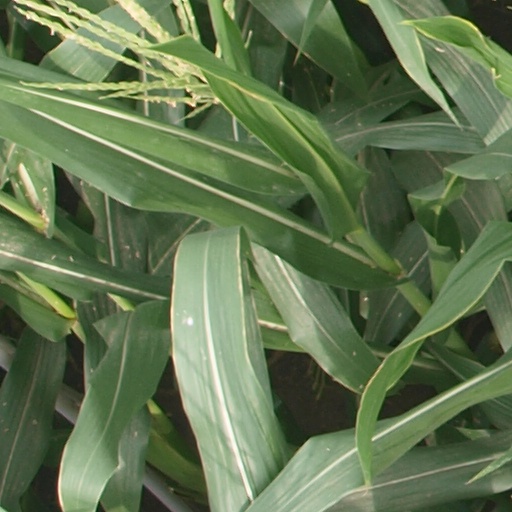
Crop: maize; corn